Opelika-Auburn News

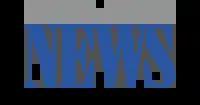
Logo in 2011

The Opelika-Auburn News is a daily newspaper in Alabama, serving Opelika, Auburn, and the communities surrounding Lee County. The newspaper serves to report local, weather, sports, and entertainment news within the areas.